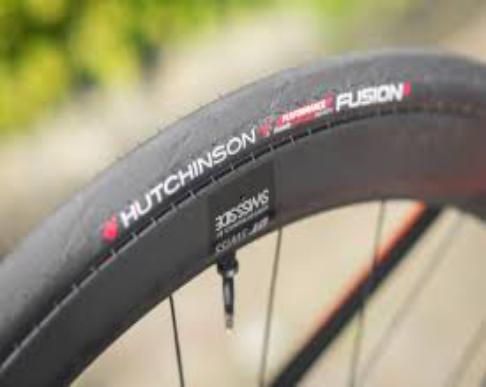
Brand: hutchinson tires
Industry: Transportation